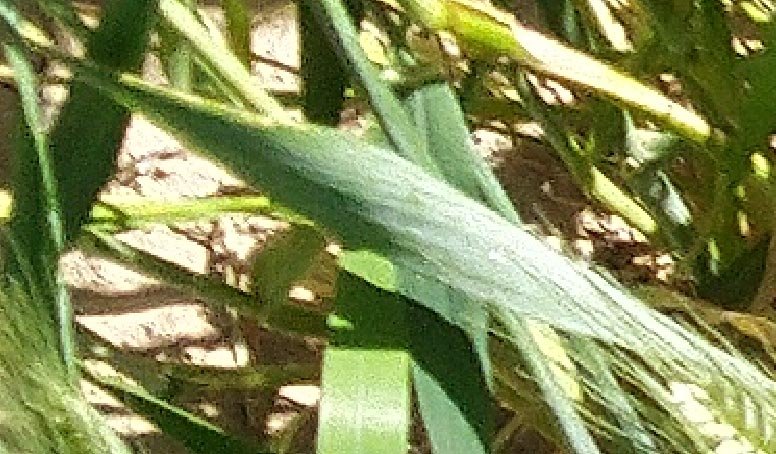
Label: Wheat___Healthy